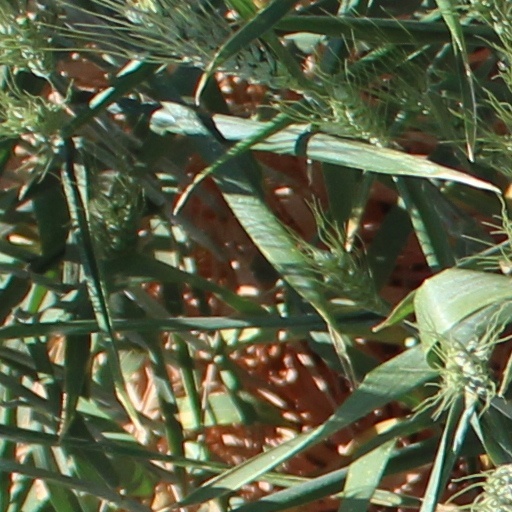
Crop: wheat